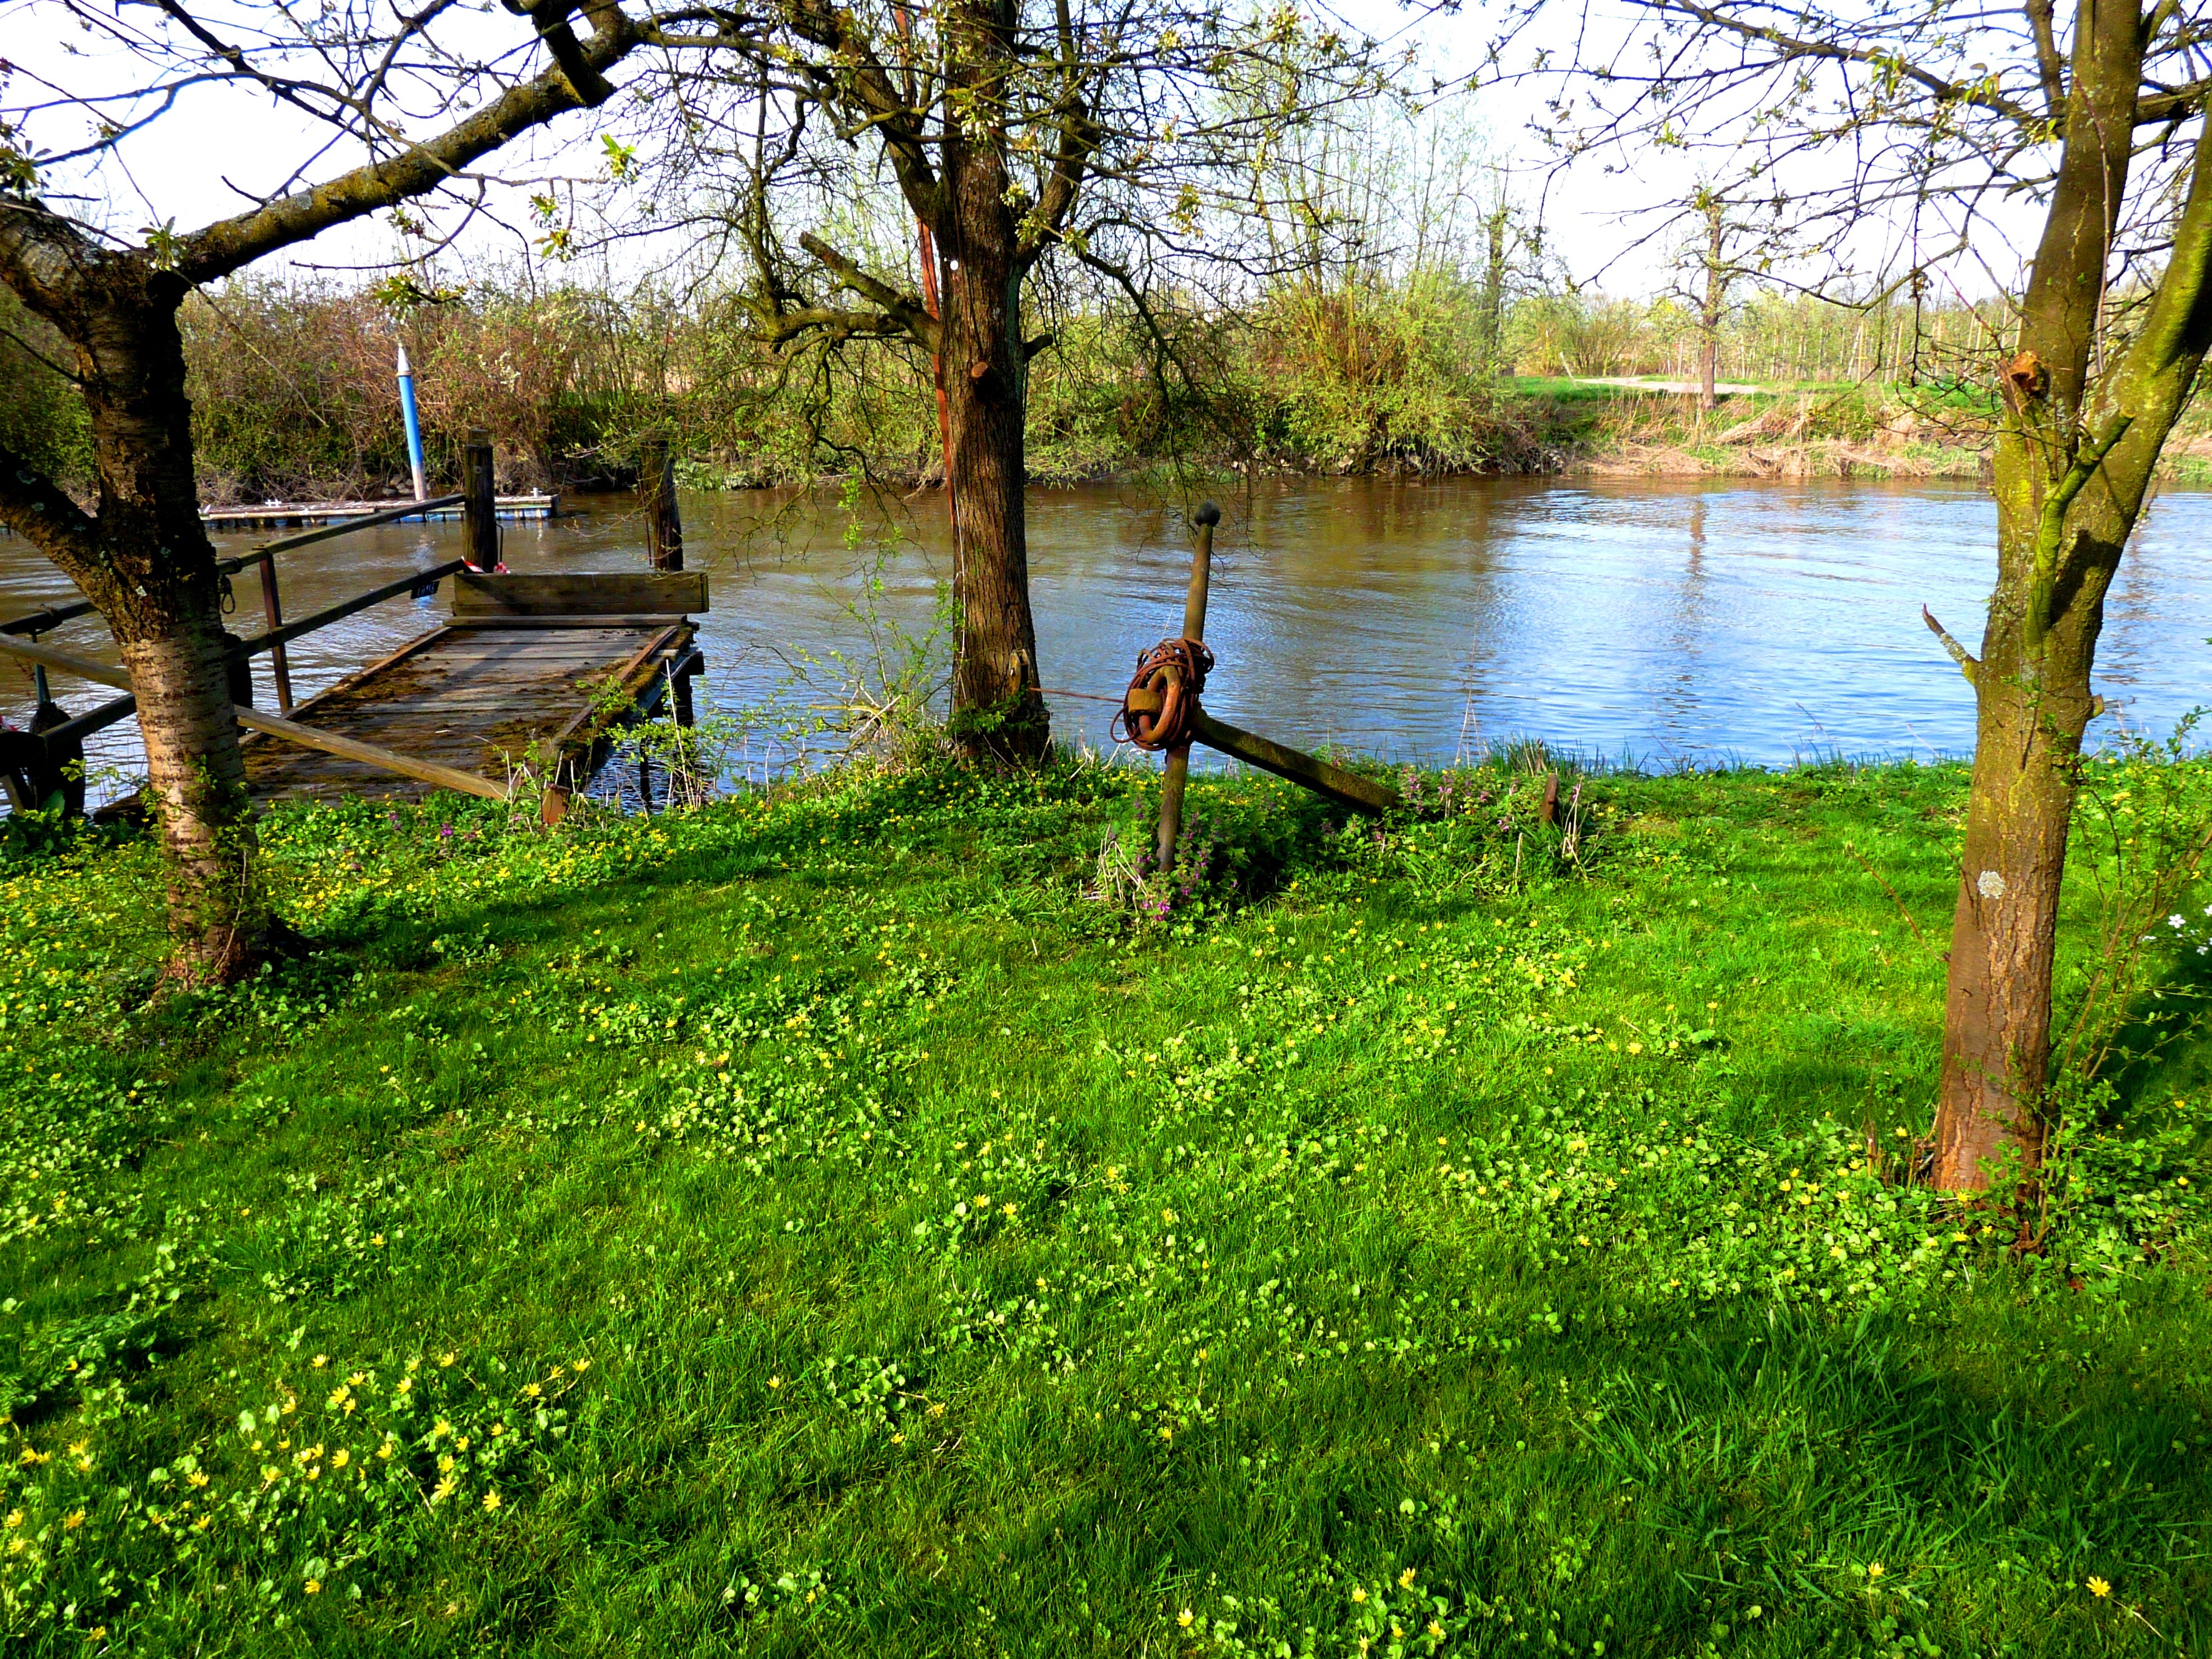
landscape, tree, water, nature, grass, swamp, lawn, meadow, flower, lake, river, pond, stream, romance, garden, waterway, wetland, germany, woodland, maritime, habitat, mood, seafaring, rural area, old country, l he, fish pond